Breil/Brigels

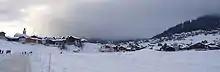
View of Briel/Brigels in the snow

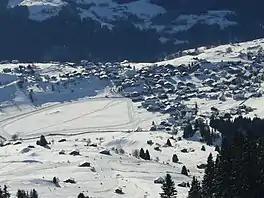
Briel/Brigels and Lag da Breil from above, showing the terrace on which the village is built.

Breil/Brigels has an area, , of . Of this area, 35.2% is used for agricultural purposes, while 23.5% is forested. Of the rest of the land, 2.4% is settled (buildings or roads) and the remainder (38.9%) is non-productive (rivers, glaciers or mountains).